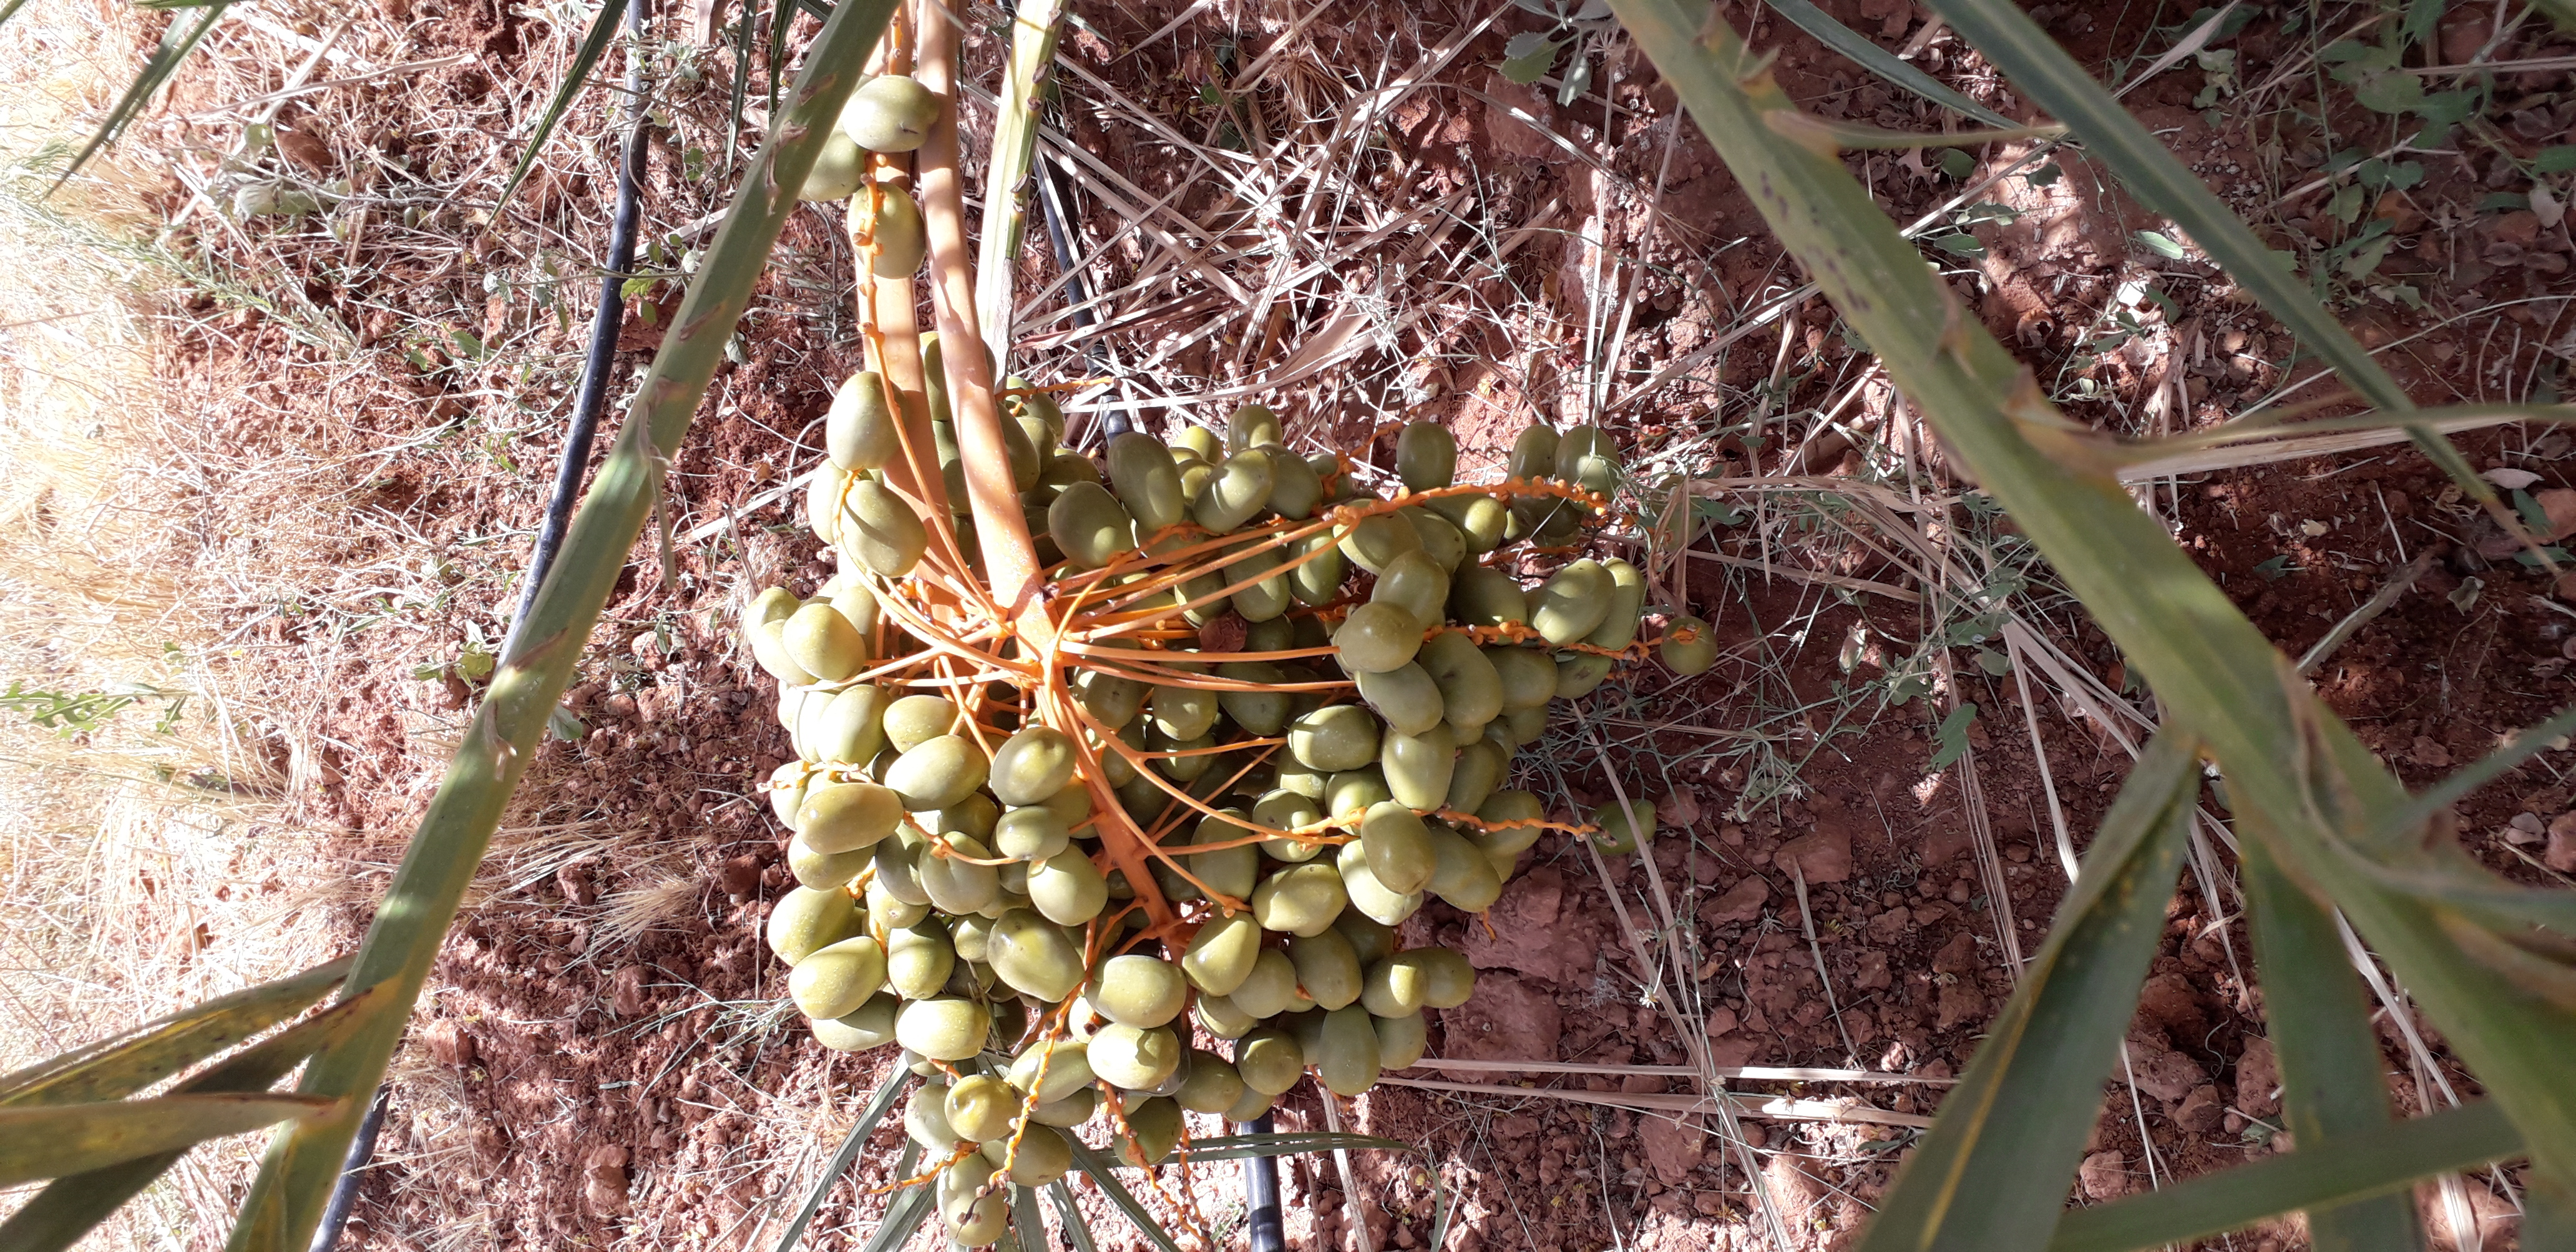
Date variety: Boufagous